Boom Bam

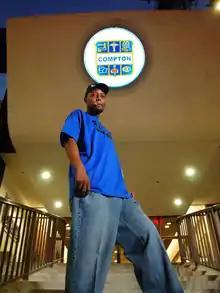
Boom Bam in 2009

Boom Bam (born Gene Heisser, 1974) is a member of Compton's Most Wanted and underground rap group N.O.T.R.